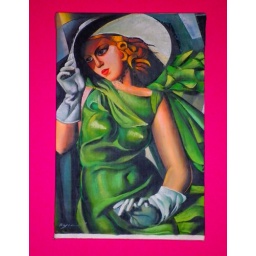
Girl in green dress